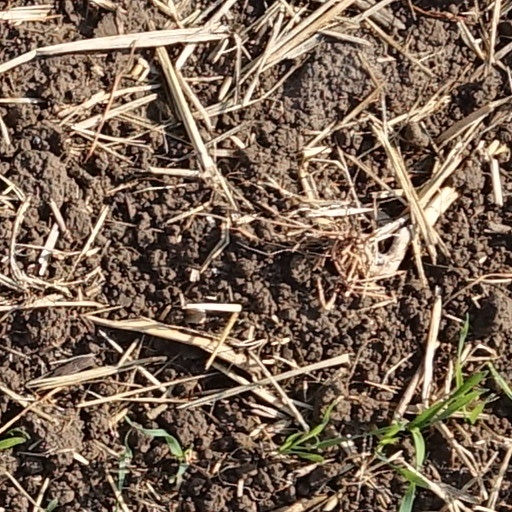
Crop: wheat